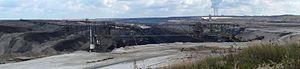
F60 est le matricule attribué à une série de cinq ponts convoyeurs utilisés dans les mines de lignite à ciel ouvert exploitant les veines de charbon de la Lusace en Allemagne.